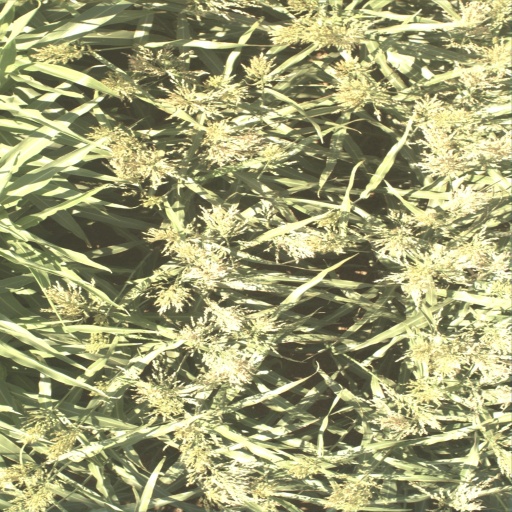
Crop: sorghum